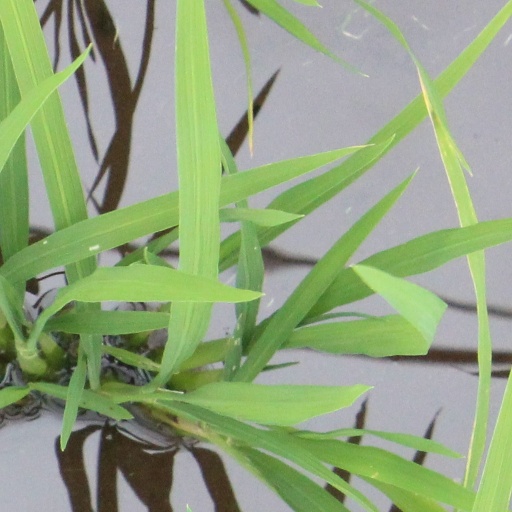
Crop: rice